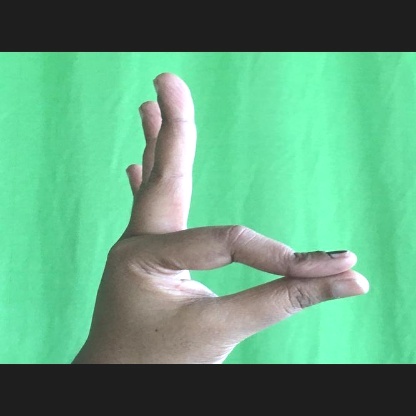
Mudra: Hamsasyam